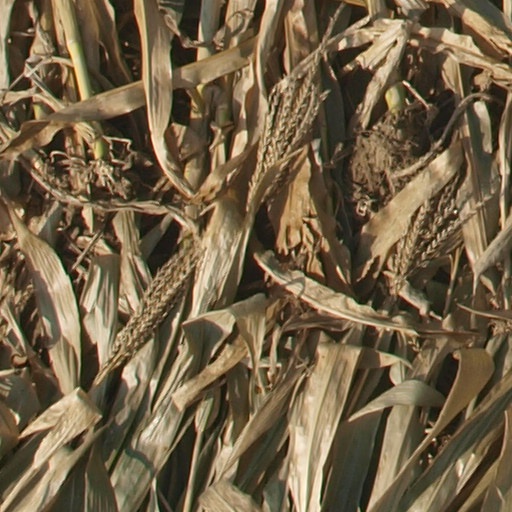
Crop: maize; corn